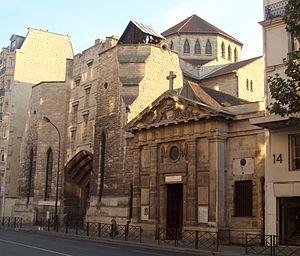
La basilique Sainte-Jeanne d'Arc et l'église Saint-Denys
La Communauté du Chemin Neuf est une communauté catholique à vocation œcuménique. Née d'un groupe de prière charismatique en 1973, elle compte près de 2 200 membres permanents dans vingt-six pays, et 12 000 personnes au service des missions de la communauté. Son principal fondateur, et responsable de 1973 à 2016 est le père jésuite Laurent Fabre. Depuis 2016, c'est le père François Michon qui est responsable de la communauté.